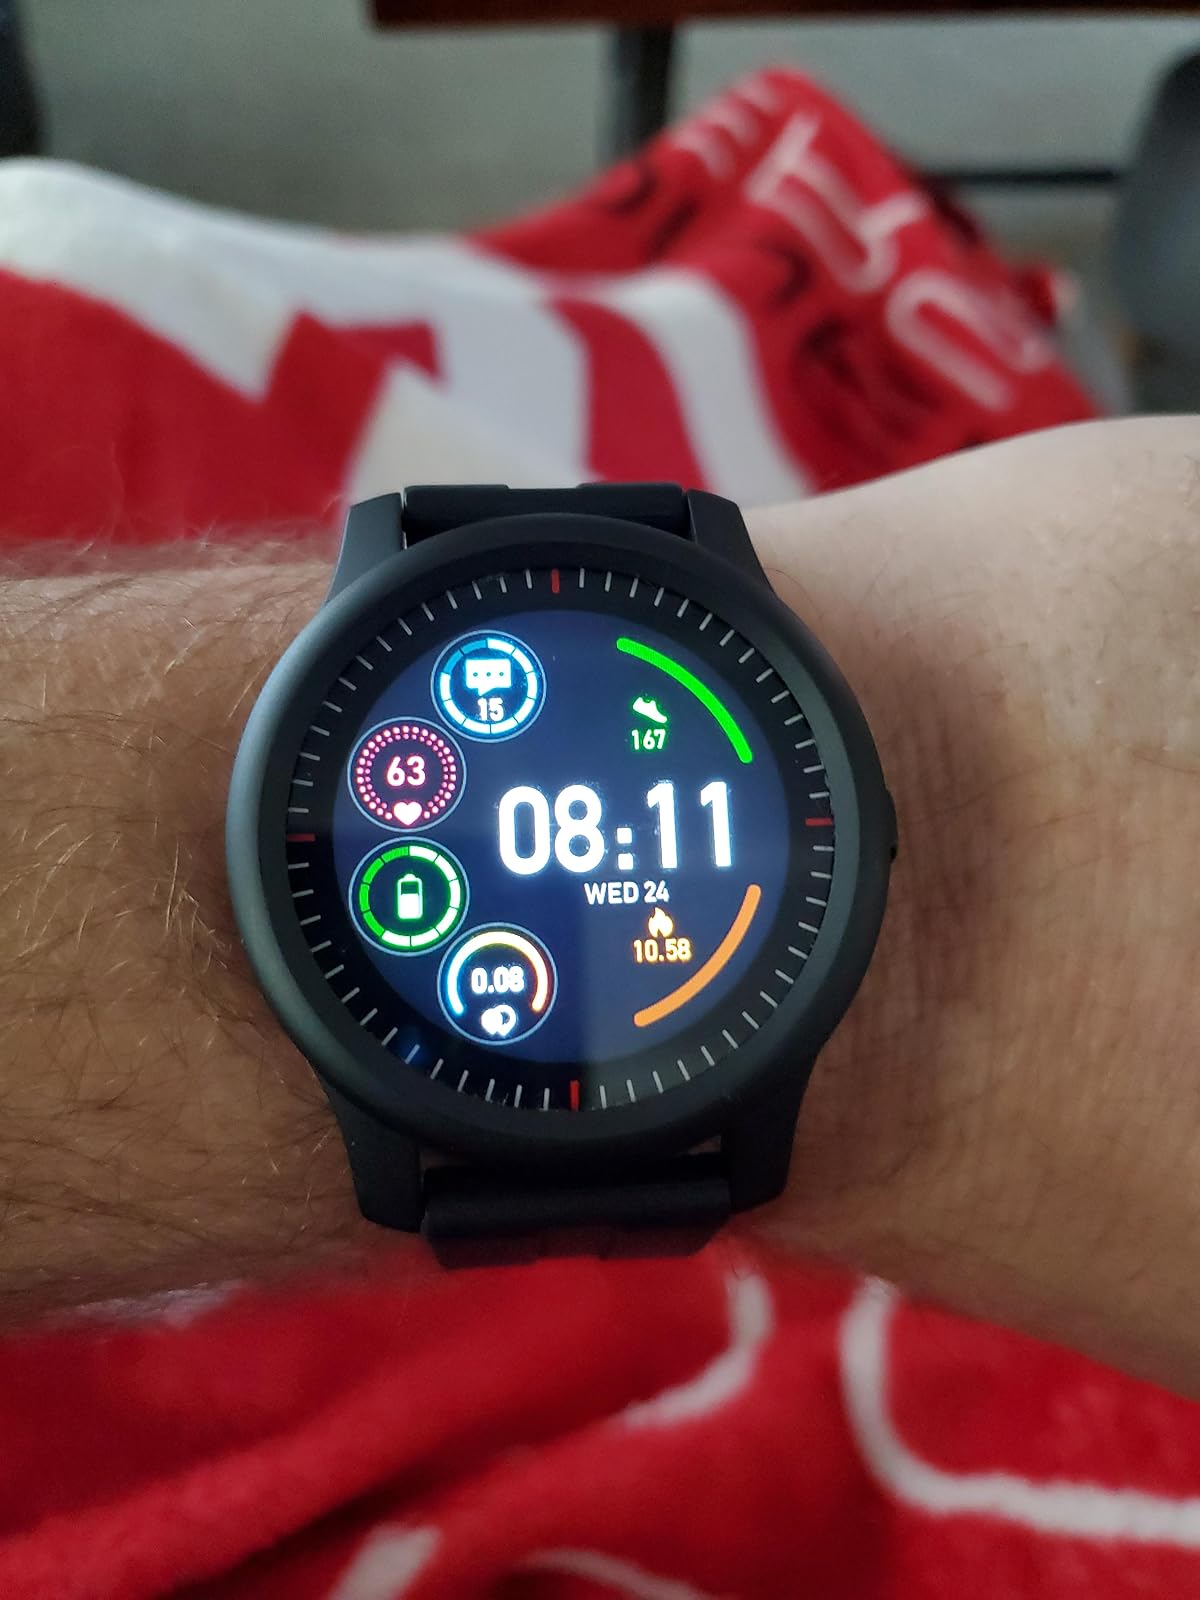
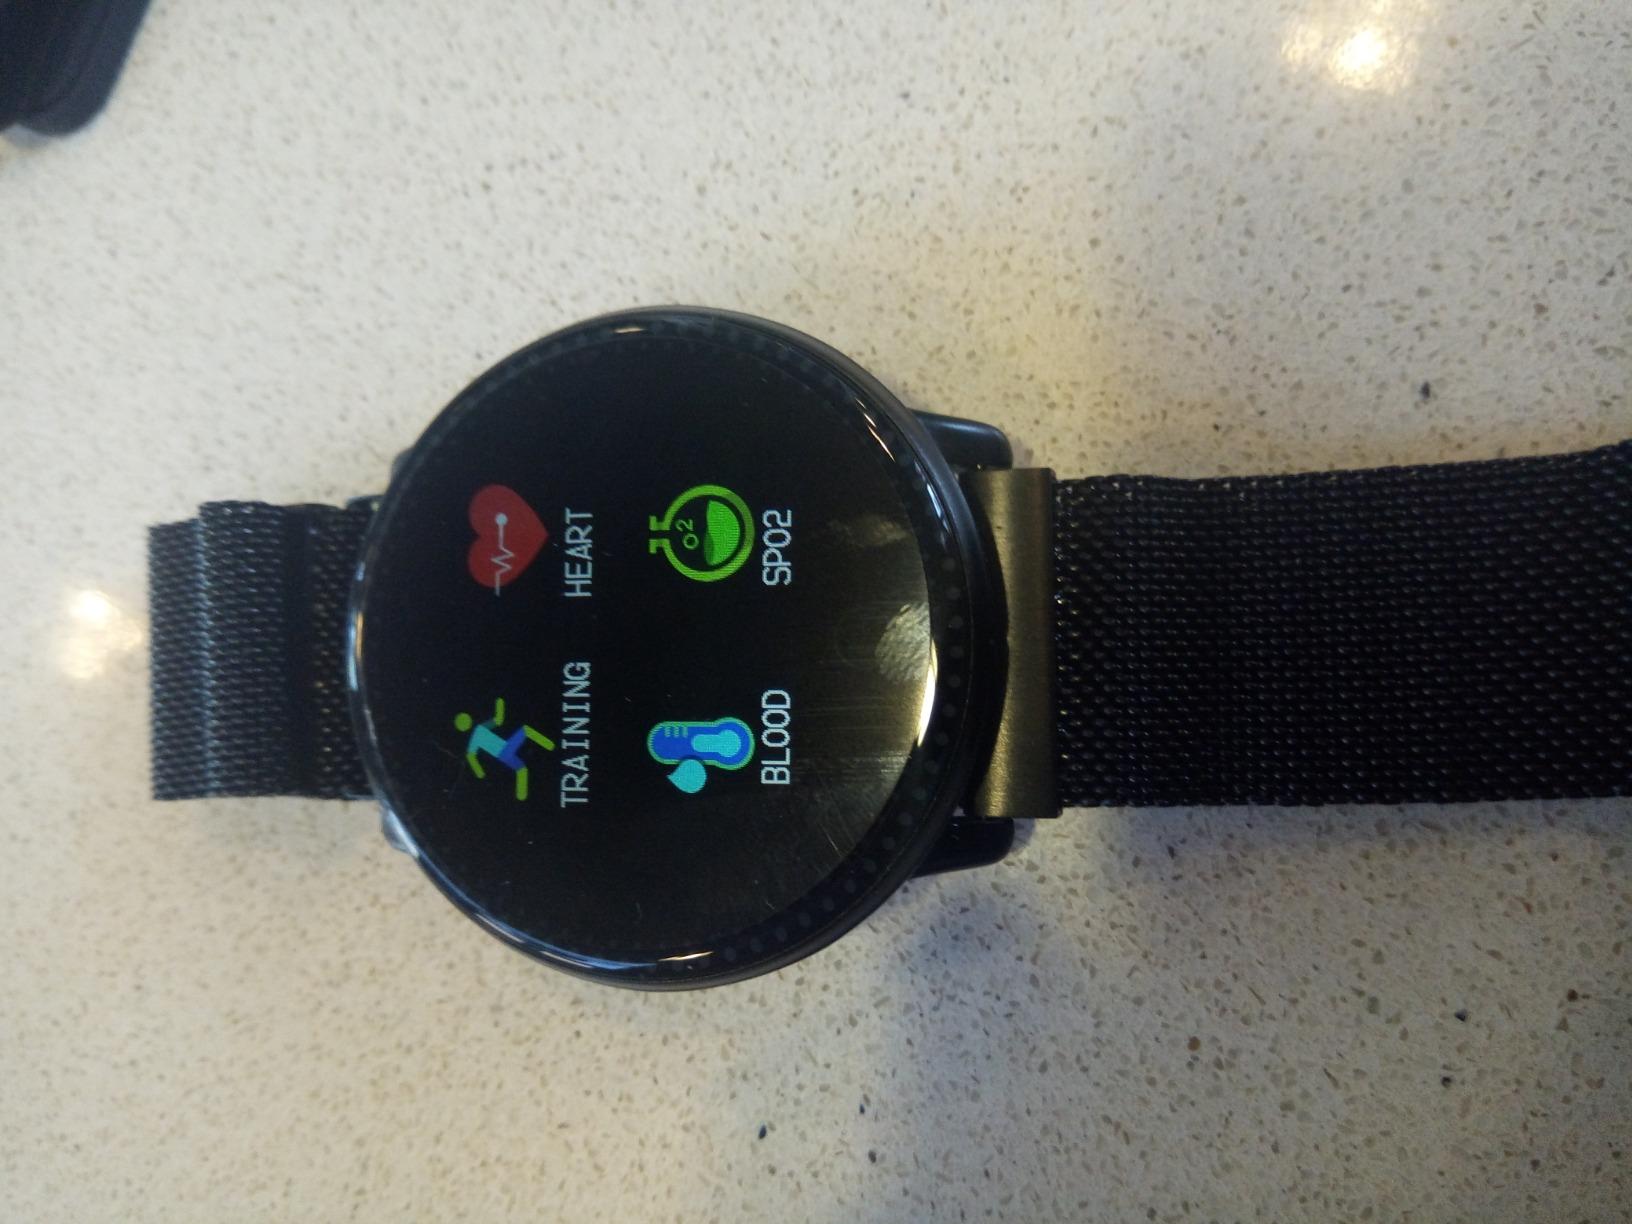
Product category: smartwatch
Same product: no